Outgoing longwave radiation

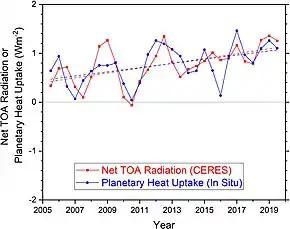
The growth in Earth's energy imbalance from satellite and in situ measurements (2005–2019). A rate of +1.0 W/m summed over the planet's surface equates to a continuous heat uptake of about 500 terawatts (~0.3% of the incident solar radiation).

Outgoing longwave radiation (OLR) constitutes a critical component of Earth's energy budget.